Adana Printing Machines

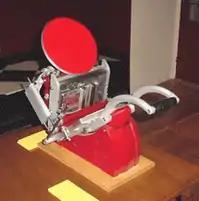
An "Adana" press

"Adana" Printing Machines were manufactured from 1922 to 1999 in Twickenham, England. Although most of the printing presses produced by "Adana" were aimed at hobby printers, they were frequently put to commercial use. "Adanas" are still to be found throughout the world in the hands of colleges, enthusiasts and professional printers. Caslon Limited manufactured machines after a takeover of the company in 1987.